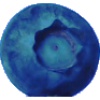
Label: Huckleberry 1